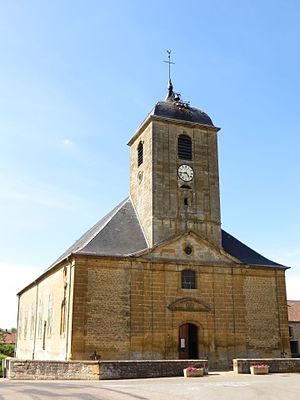
Juvigny-sur-Loison église Saint Denis
Juvigny-sur-Loison est une commune française située dans le département de la Meuse, en région Grand Est.